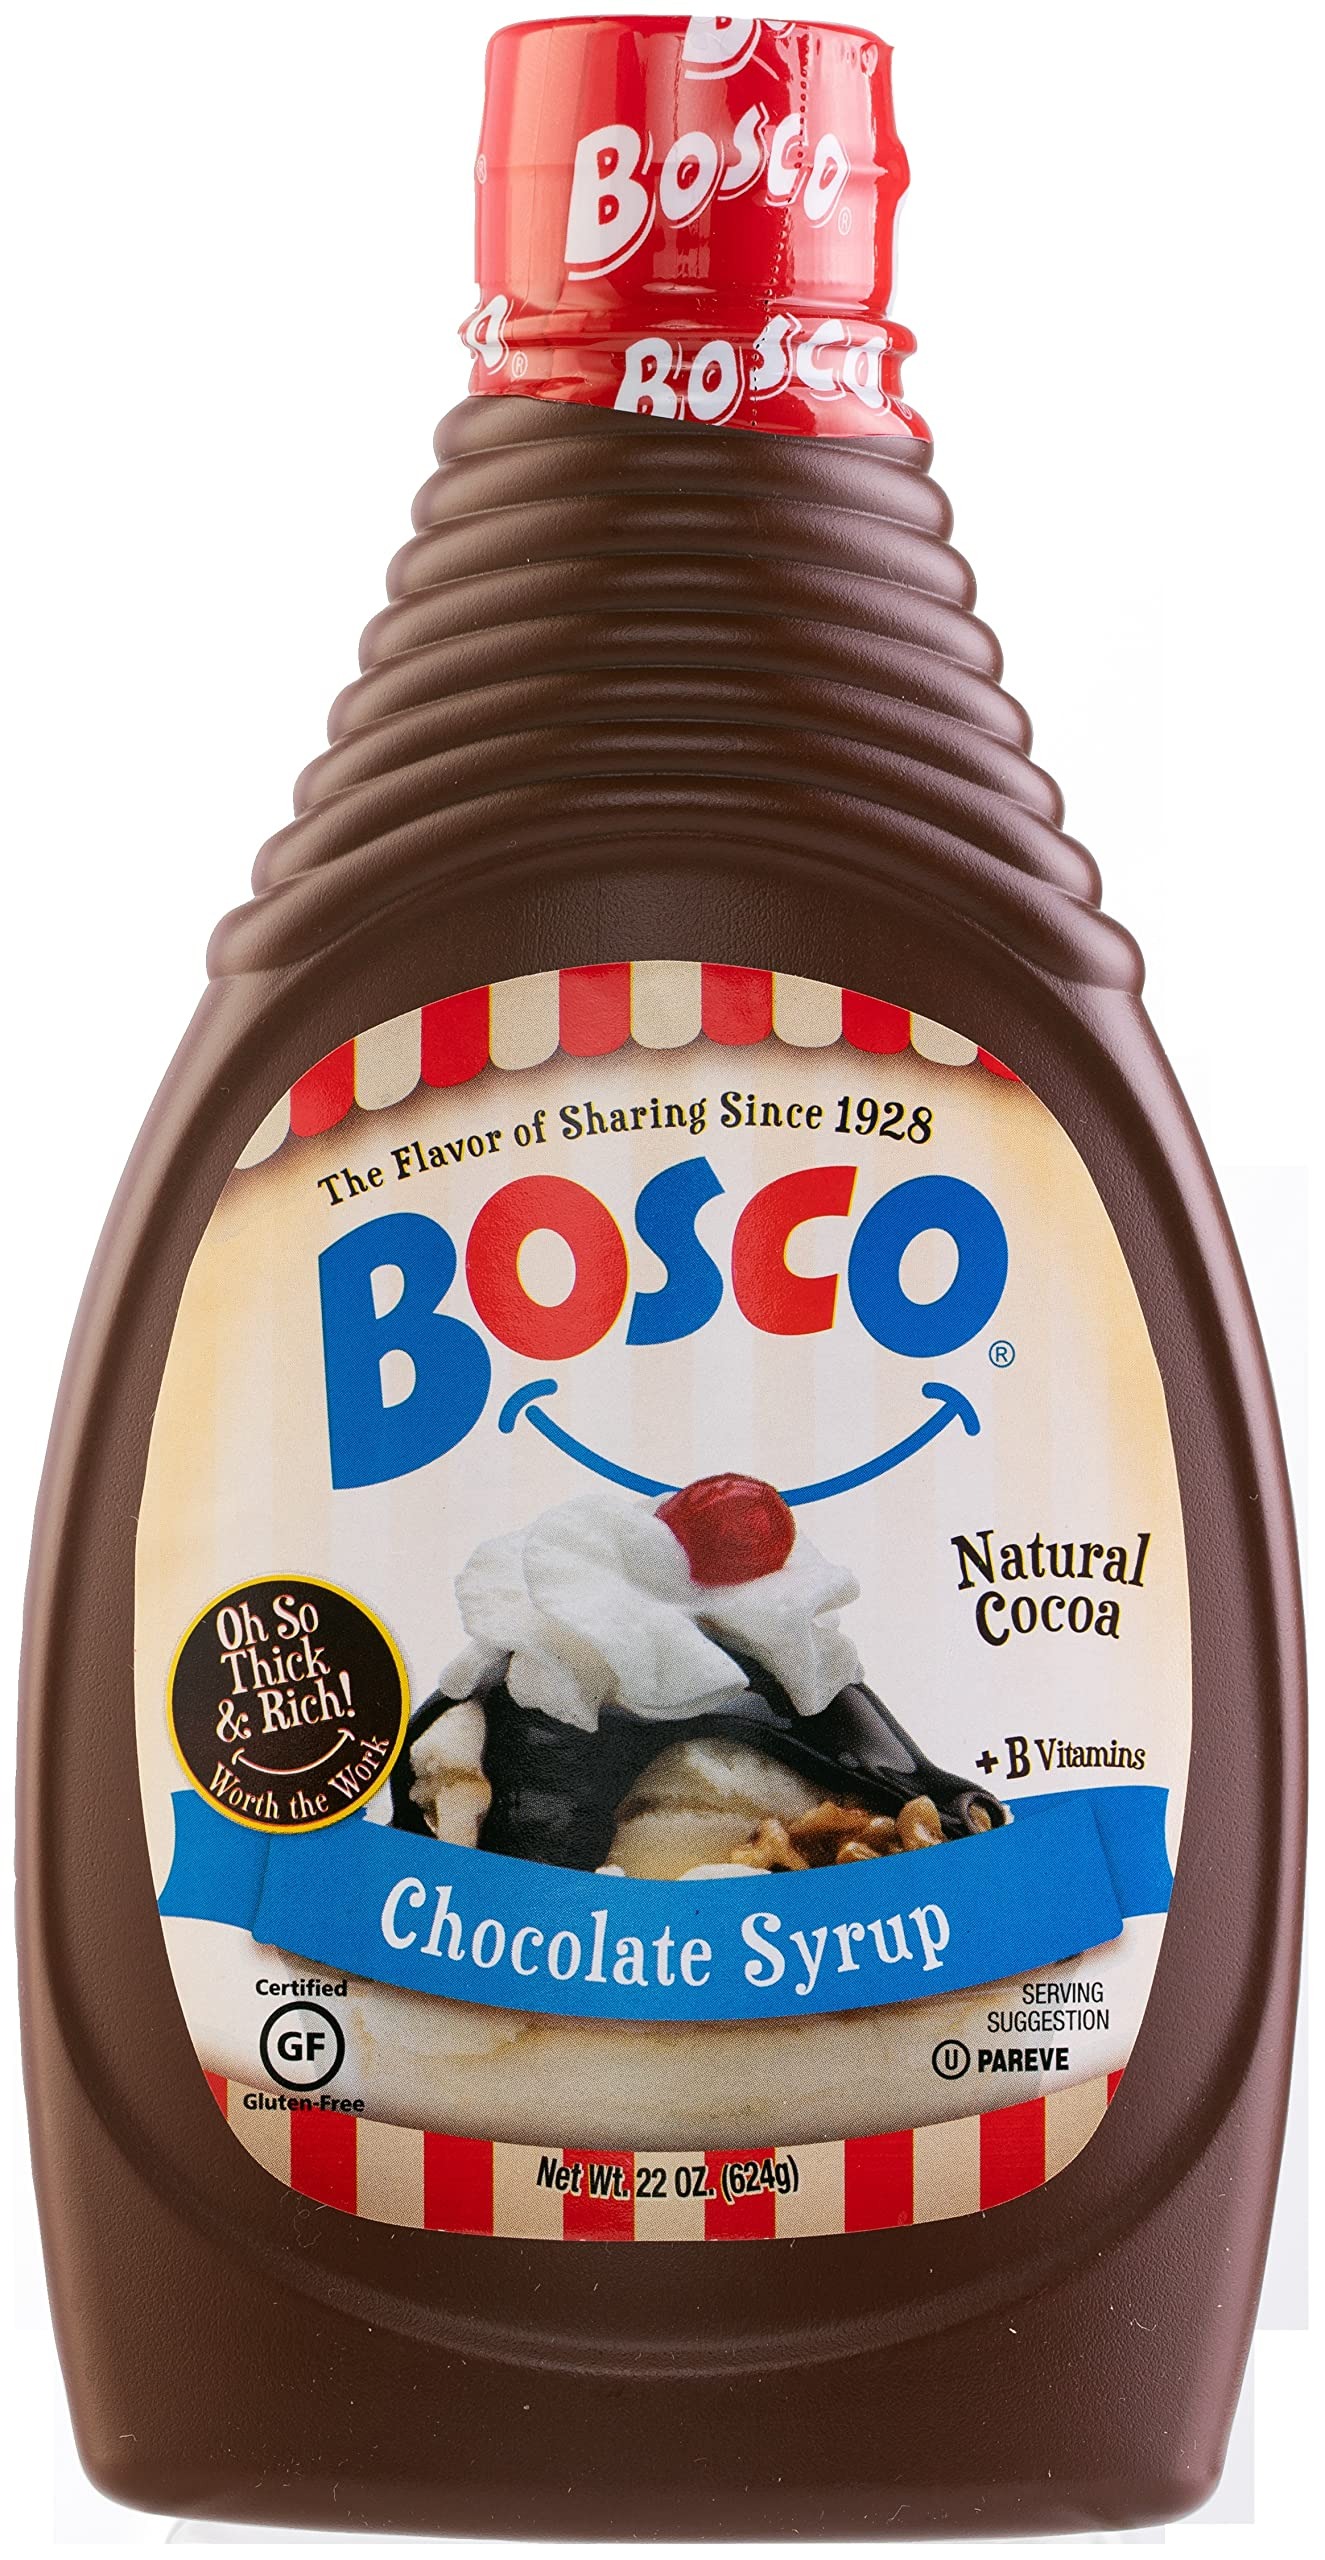
Item Name: The Original Bosco Chocolate Syrup - 22 oz Squeeze Bottle all nature
Bullet Point 1: Enjoy the taste of your youth !!!
Bullet Point 2: Each plastic squeeze bottle contains 22 oz.
Bullet Point 3: Delicious chocolate flavor for milk or desserts
Bullet Point 4: Made with natural cocoa for unmatched flavor
Bullet Point 5: Bosco, the flavor supreme in milk drinks and dessert sauces, is back!
Product Description: Bosco Chocolate Syrup - Tastes great on ice cream and turns your regular milk into a delightful tasting chocolate milk! Bosco Chocolate Syrup contains natural cocoa and is fortified with B vitamins- no artificial colors or flavors. Ideal for mixing with ice cream to make that perfect milkshake. The Bosco brand has been around since 1928 with its thick and rich formula, colorful and unique packaging in an easy to use plastic squeeze bottle. Bosco syrups are available in a variety of flavors such as Bosco Chocolate, Bosco Strawberry, and Bosco Sea Salt Caramel that can be used on just about anything. The product is a very cost-effective way to make a hot beverage or just to show your kids (and grandkids too) how much fun making a dessert can be. Treat yourself today.
Value: 22.0
Unit: Ounce

Price: 8.99